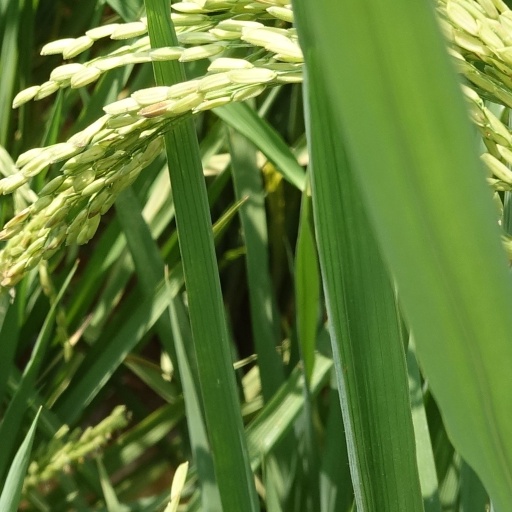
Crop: rice